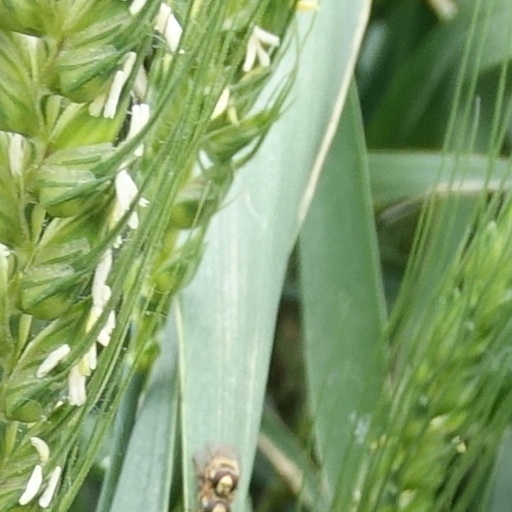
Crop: wheat